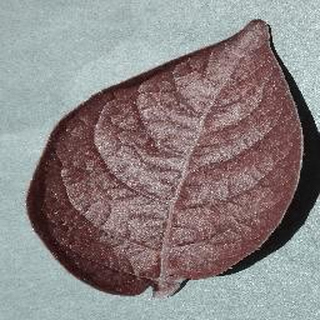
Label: healthy_potato